The Five Pennies

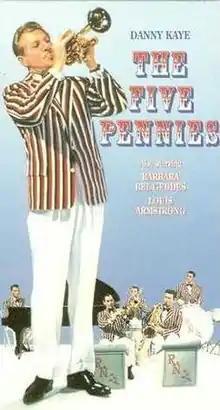

The Five Pennies is a 1959 American biographical music drama film in VistaVision and Technicolor starring Danny Kaye as jazz cornet player and bandleader Loring "Red" Nichols. Other cast members include Barbara Bel Geddes, Louis Armstrong, Harry Guardino, Bob Crosby, Bobby Troup, Susan Gordon, and Tuesday Weld. The film was directed by Melville Shavelson.